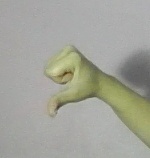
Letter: waw